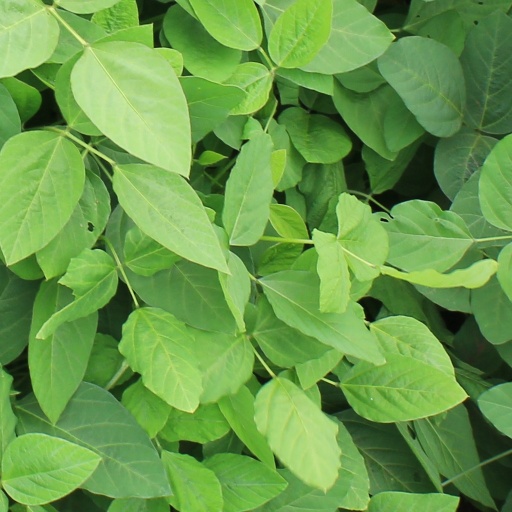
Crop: soybean